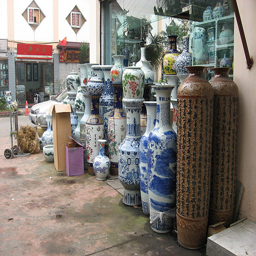
many large pots and vases outside a a shops window
A group of large vases sitting outside of a shop.
A sidewalk on a street with many large vases.
A bunch of big urns sitting outside a business.
A variety of vases sit in front of a store window.